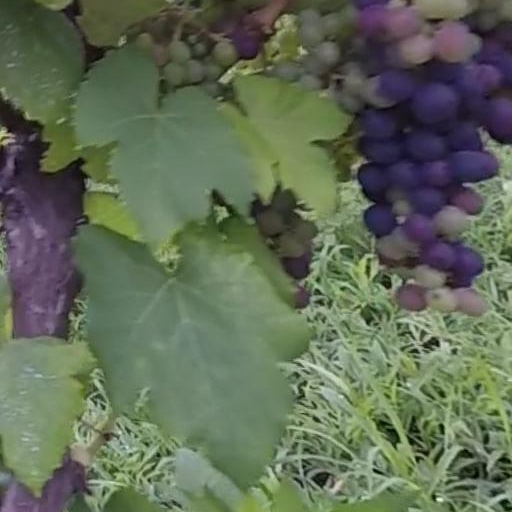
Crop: grape